E. E. Smith

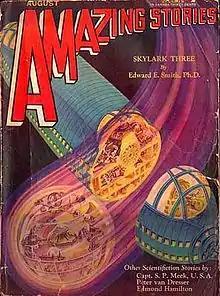
The serial novel "Skylark Three" began as "Amazing Stories" cover story (August 1930)

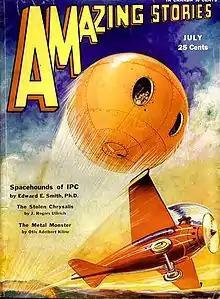
"Spacehounds of IPC" was also serialized in "Amazing Stories".

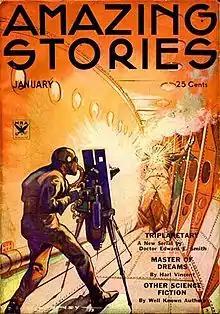
"Triplanetary" was the last of Smith's 1930s novels to be serialized in "Amazing Stories"; his "Lensman" novels were published in "Astounding Stories".

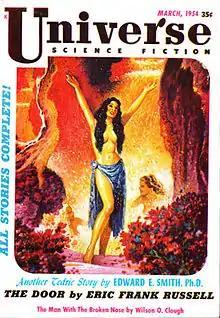
Smith's novelette "Lord Tedric", the cover story in the March 1954 issue of "Universe Science Fiction", was novelized by Gordon Eklund nearly 25 years later.

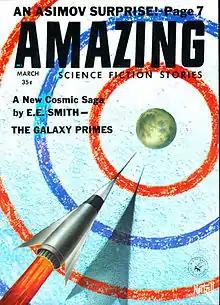
Smith's novel "The Galaxy Primes" was serialized in "Amazing Stories" in 1959.

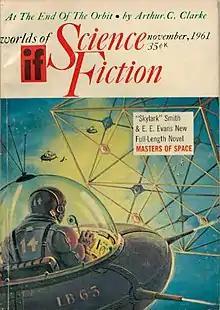
After E. Everett Evans died in 1958, Smith completed his unfinished novel, "Masters of Space". The novel was serialized in "If".

In 1919, Smith was hired as chief chemist for F. W. Stock & Sons of Hillsdale, Michigan, at one time the largest family-owned mill east of the Mississippi, working on doughnut mixes.